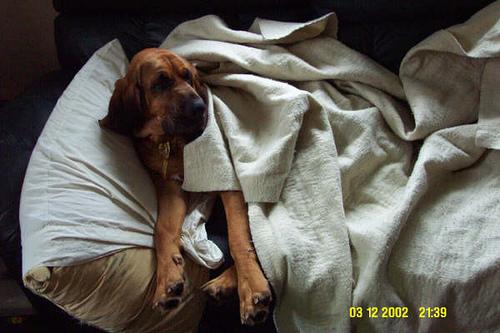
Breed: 207-n000044-bloodhound